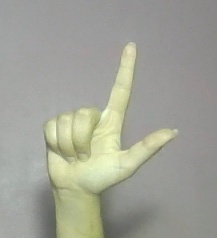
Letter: laam